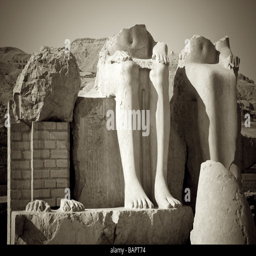
broken statues in the open - air museum